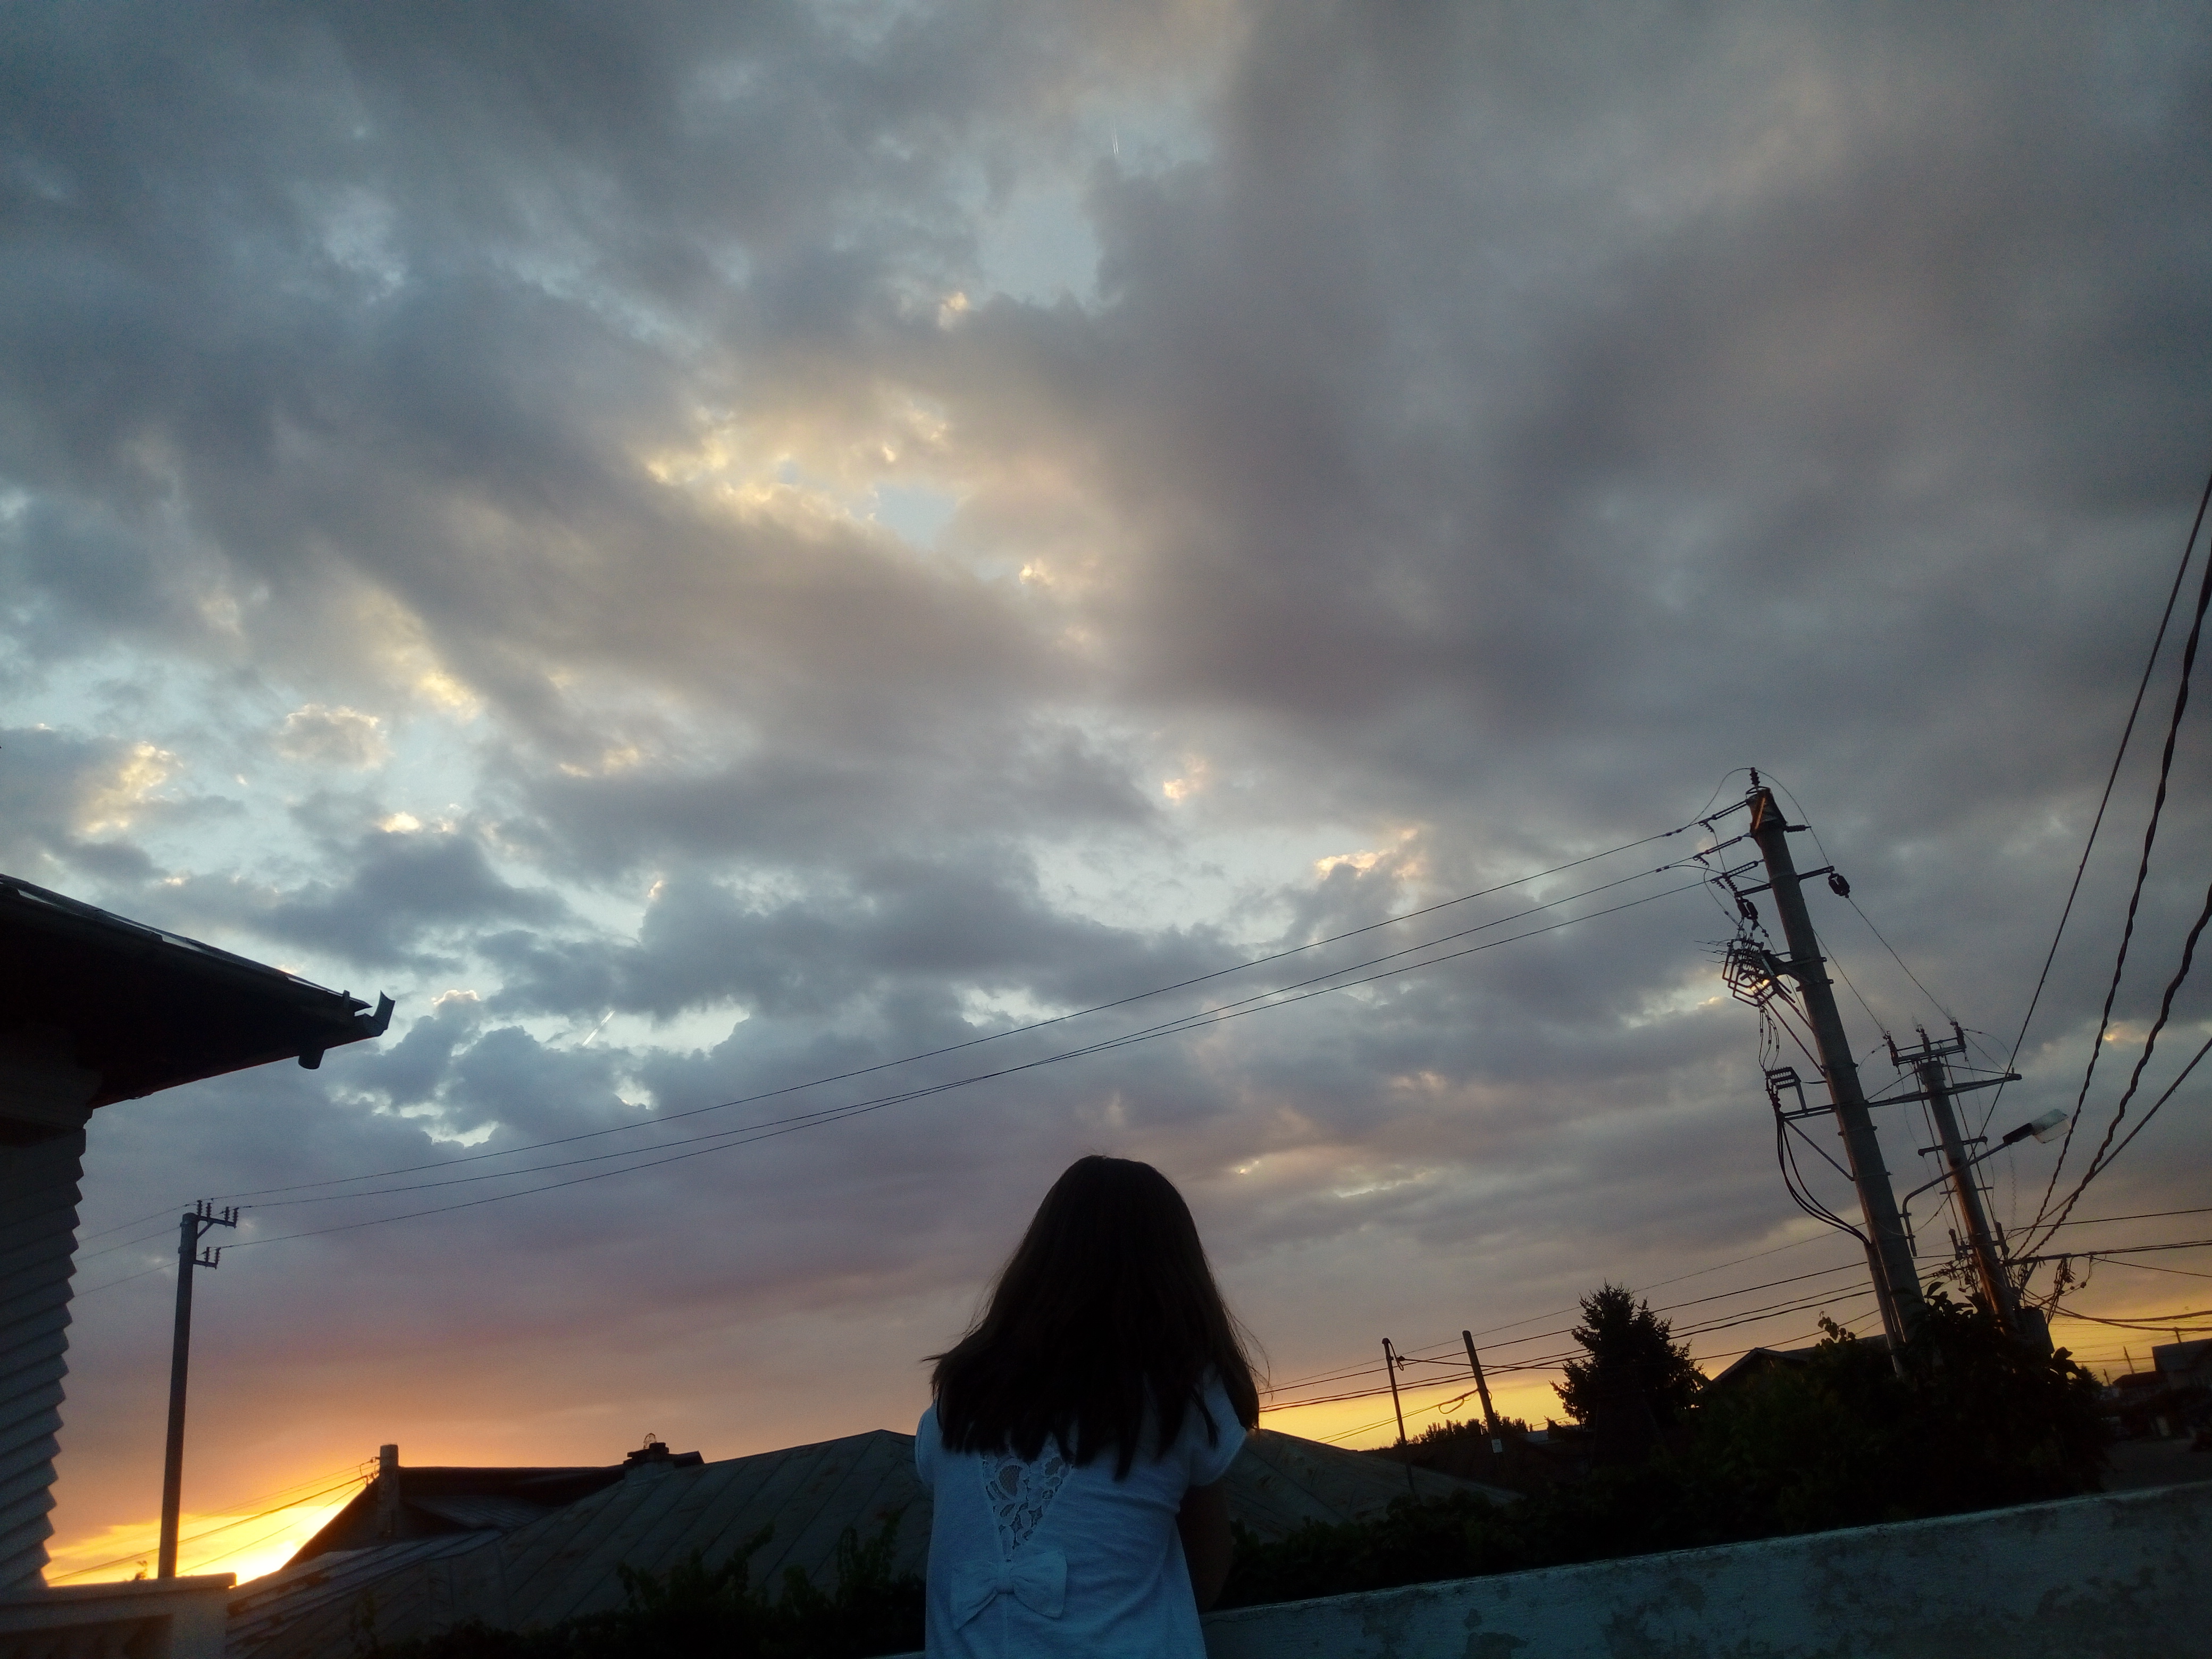
sky, clouds, cloud, afterglow, evening, sunset, morning, dusk, atmosphere, tree, horizon, sunlight, meteorological phenomenon, photography, mountain, landscape, cumulus, sunrise